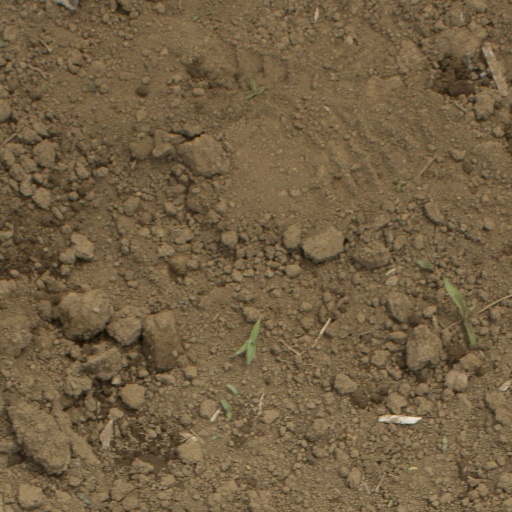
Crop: Jerusalem artichoke